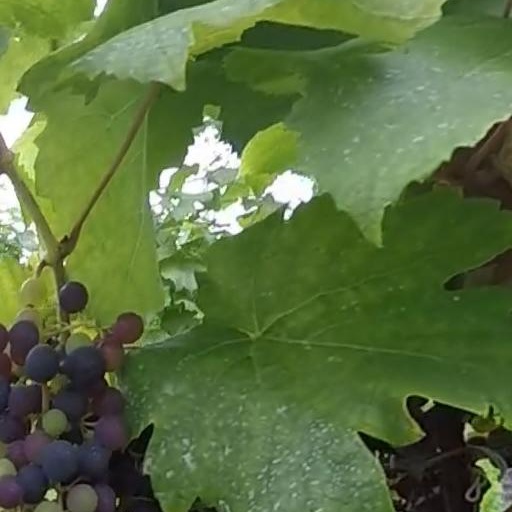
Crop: grape